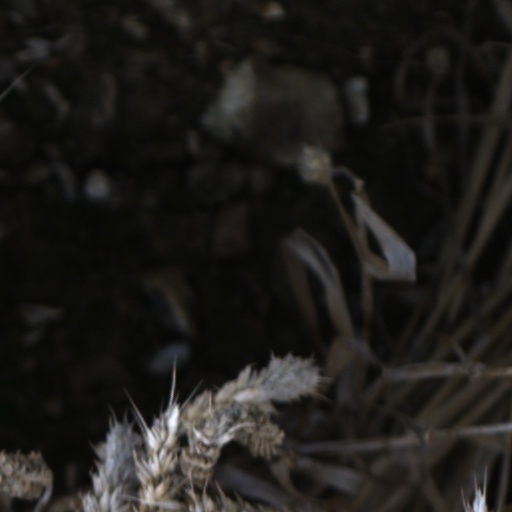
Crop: wheat